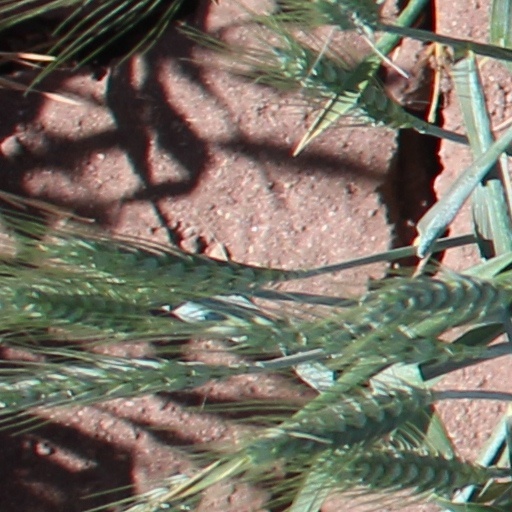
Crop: wheat